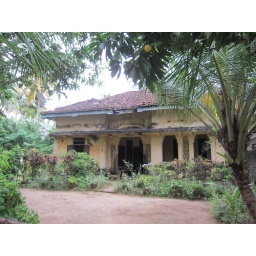
Tsunami-damaged house in Mirissa; see the high water mark